Crustacean neurohormone family

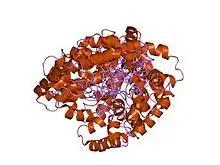
Solution structure of moult-inhibiting hormone from the kuruma prawn

In molecular biology, the crustacean neurohormone family of proteins is a family of neuropeptides expressed by arthropods. The family includes the following types of neurohormones: